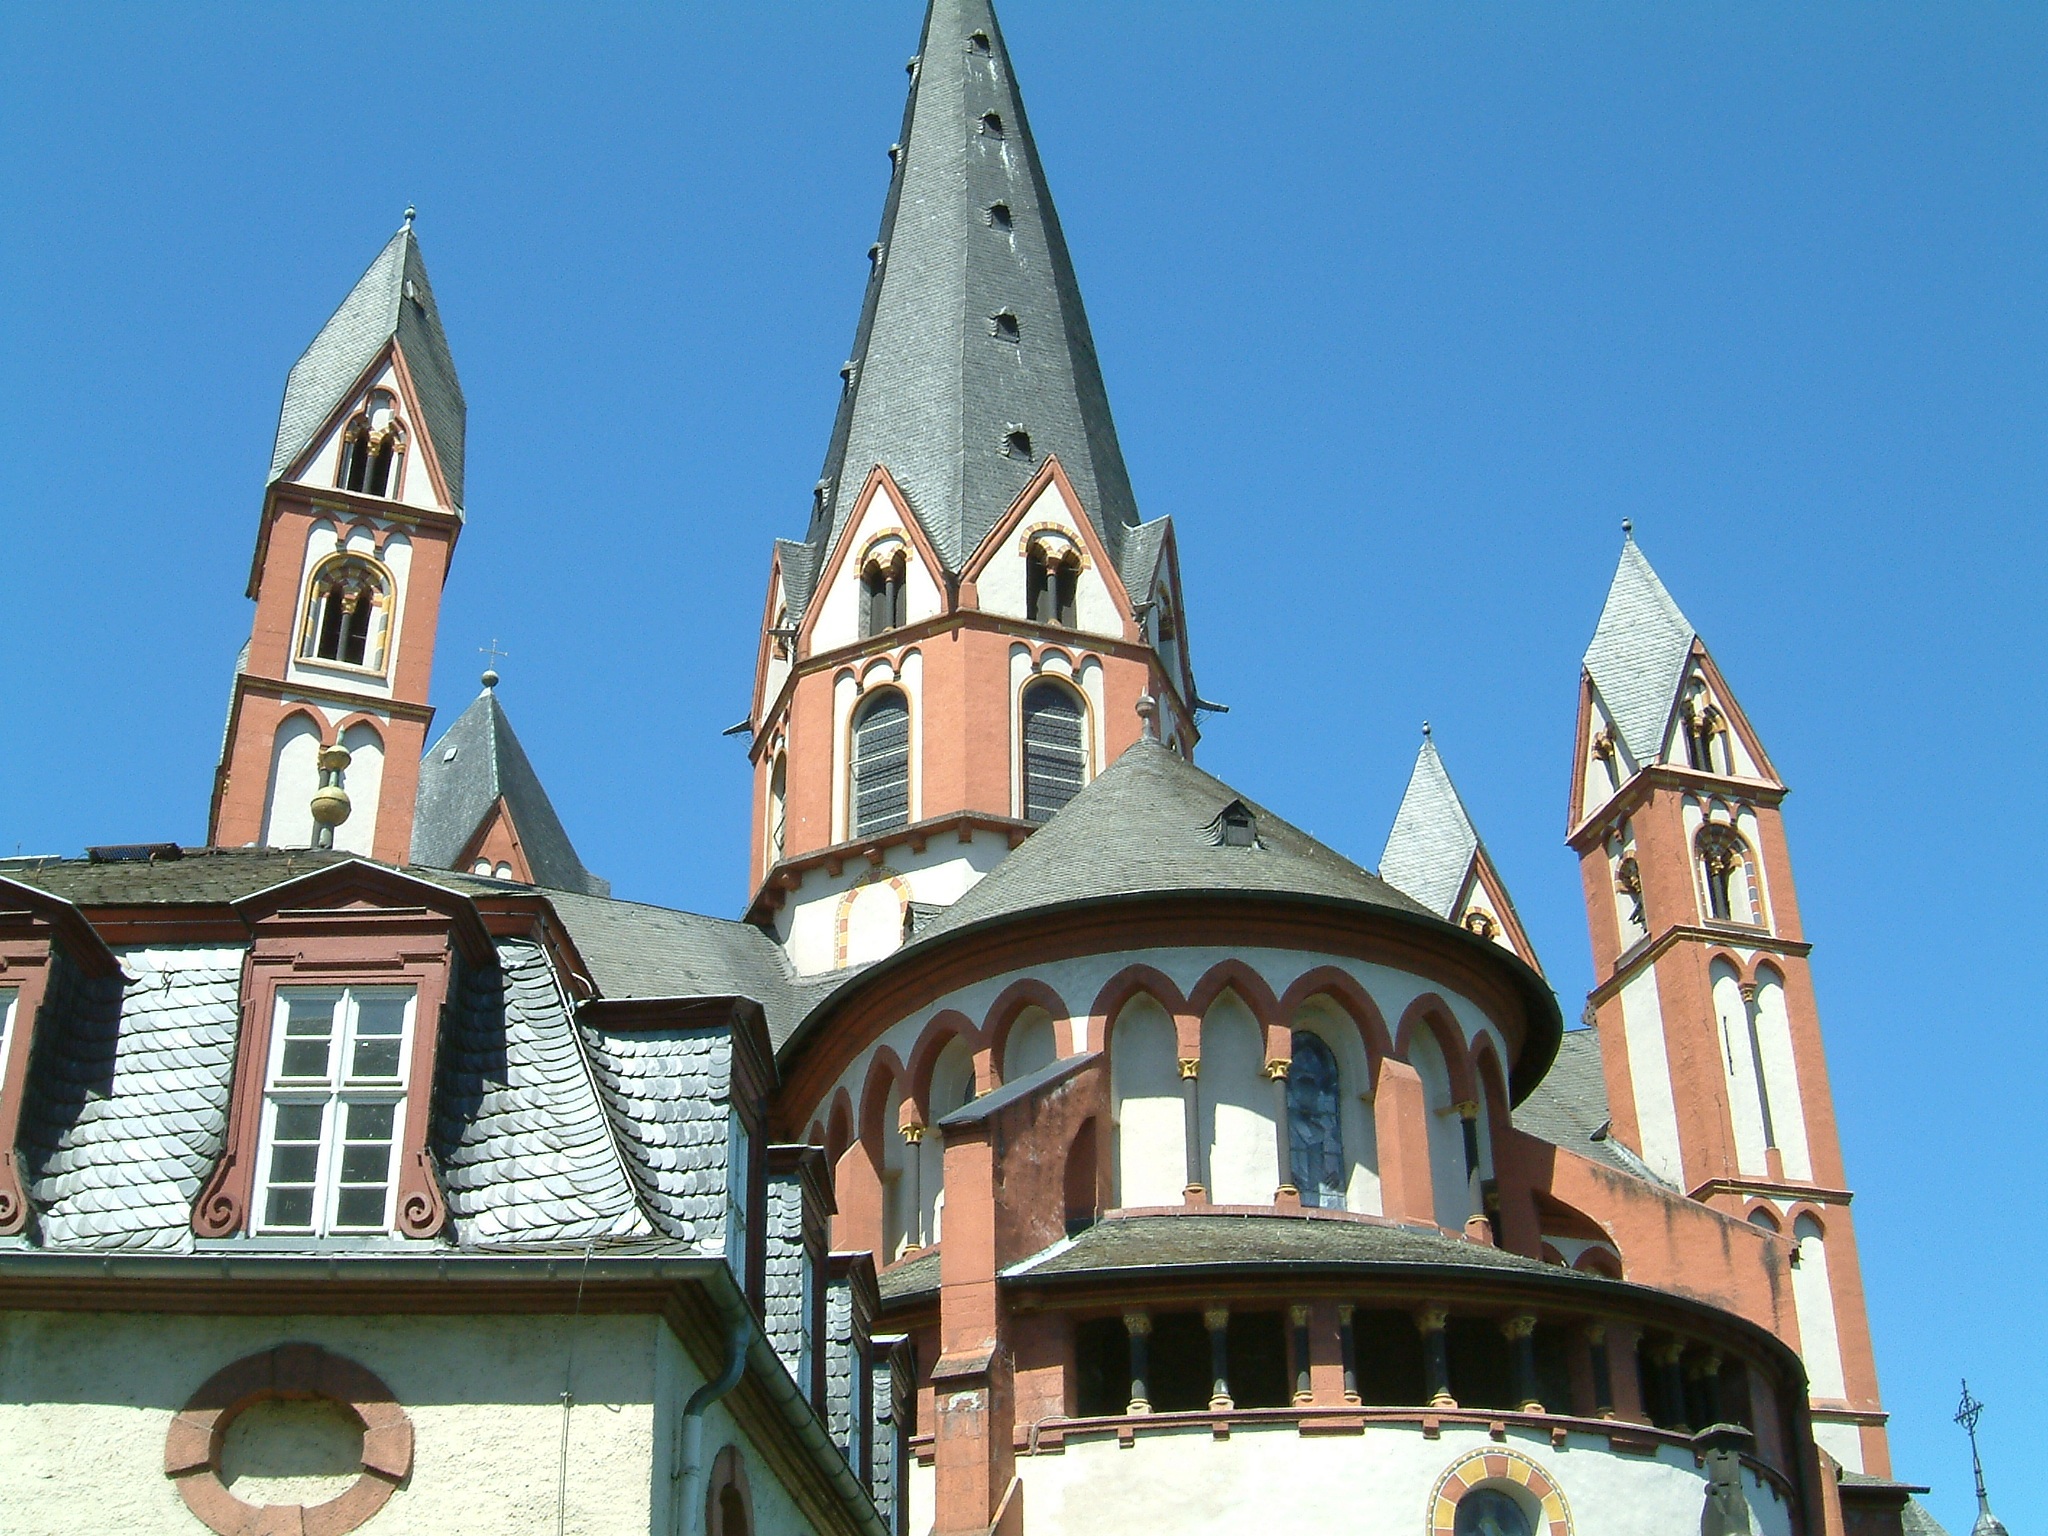
architecture, building, tower, landmark, facade, church, cathedral, place of worship, bell tower, spire, steeple, germany, dom, historically, middle ages, hesse, limburg, lahn, limburger dom